Blackpink: The Movie

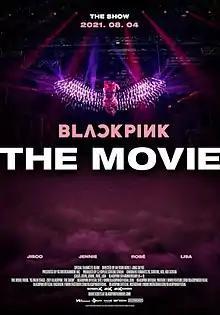
Theatrical release poster

Blackpink: The Movie (stylized in all caps or as BLɅϽKPIИK THE MOVIE) is a 2021 South Korean documentary film directed by Oh Yoon-dong and Jung Su-yee, featuring South Korean girl group Blackpink. It was released on August 4, 2021, in South Korea and worldwide.